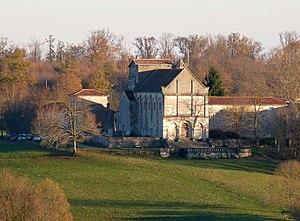
abbaye de Puypéroux, Aignes-et-Puypéroux, Charente, France
Cet article recense les monuments historiques de la Charente, en France.
L'abbaye de Puypéroux est une abbaye située à Aignes-et-Puypéroux en Charente.
Aignes-et-Puypéroux est une ancienne commune du Sud-Ouest de la France, située dans le département de la Charente.